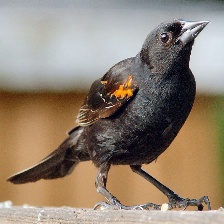
Species: RED WINGED BLACKBIRD
Scientific name: AGELAIUS PHOENICEUS